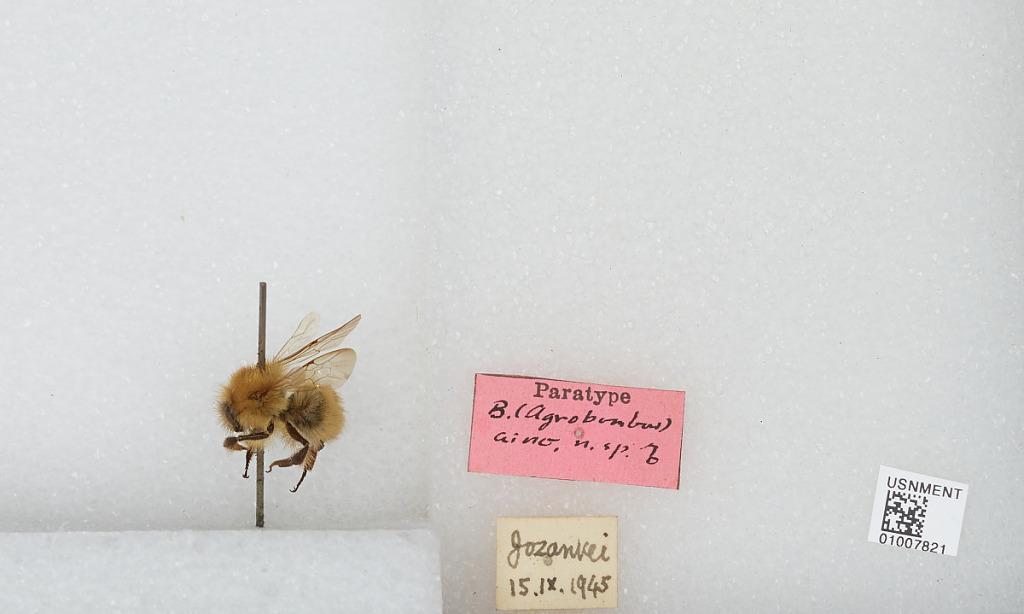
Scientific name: Bombus (Agrobombus) aino ms Sakagami
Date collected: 1945-9-15
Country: Japan
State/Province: Hokkaido
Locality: Jozankei, Minami Ward, Sapporo
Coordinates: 42.9692, 141.168